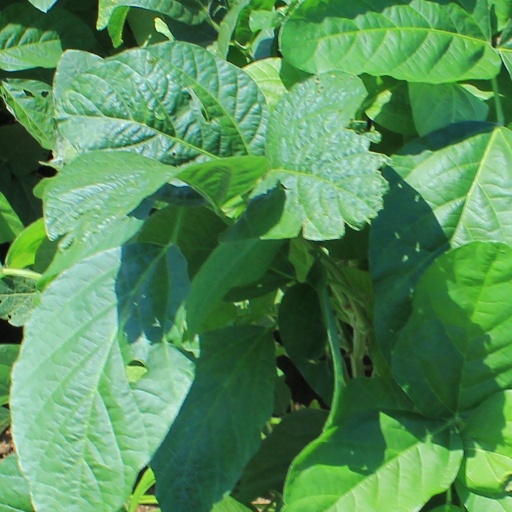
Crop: soybean